Jackson B. Chase

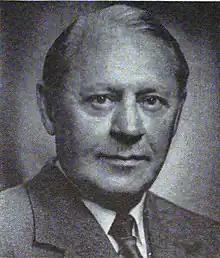
From 1955's "Pocket Congressional Directory of the Eighty-Fourth Congress"

Jackson Burton Chase (August 19, 1890 – May 4, 1974) was an American Republican politician.